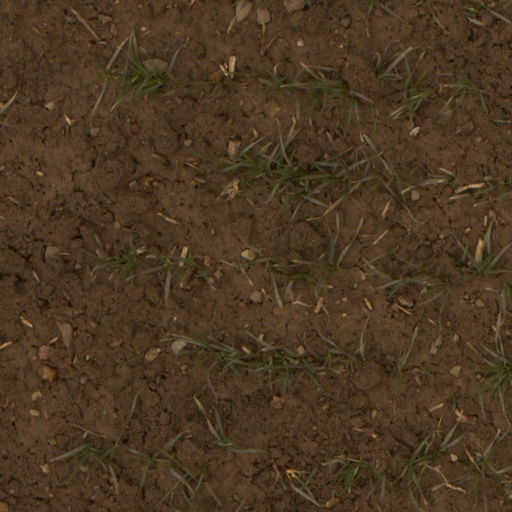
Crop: wheat